Floodlight

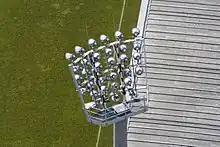
A floodlight used on a football field

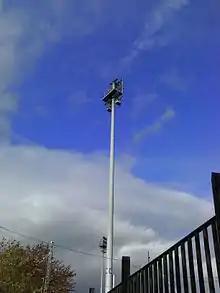
Floodlights on a Rugby league field at the Headingley Stadium in Leeds, UK. This is a common style of floodlights at older football and rugby grounds in England and Scotland. (Note the two gantries near the light for servicing)

Bramall Lane was the first stadium to host floodlit association football matches, dating as far back as 1878, when there were experimental matches at the Sheffield stadium during the dark winter afternoons. With no national grid, lights were powered by batteries and dynamoes, and were unreliable. Blackburn and Darwen also hosted floodlit matches in 1878, and in October of the same year 3rd Lanark RV played an exhibition match against Scottish Cup holders Vale of Leven at the first Cathkin Park, with press reports suggesting the lighting from a Gramme machine was not successful in illuminating the whole field. Subsequent tests over the next month using three Siemens dynamos at the first Hampden Park, Rugby Park in Kilmarnock and at Powderhall Stadium in Edinburgh produced mixed results, in part due to technical issues and weather conditions.